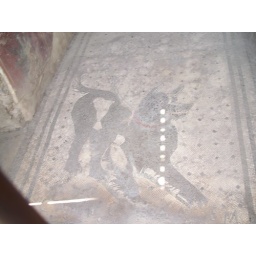
Guard dog design on the floor at entrance to a home in Pompeii.